Penjor

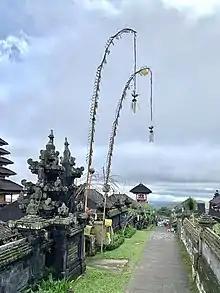
A pair of "penjor"s in the Besakih Temple Complex

A penjor is a Balinese Hindu religious symbol of prosperity installed on the day of the Galungan ceremony. Its form is of a tall, decorated bamboo pole and can be seen across Bali year-round in front of homes, compounds and are part of temple anniversary celebrations as well almost every other important religious ceremony and Hindu life-cycle rituals.